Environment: real
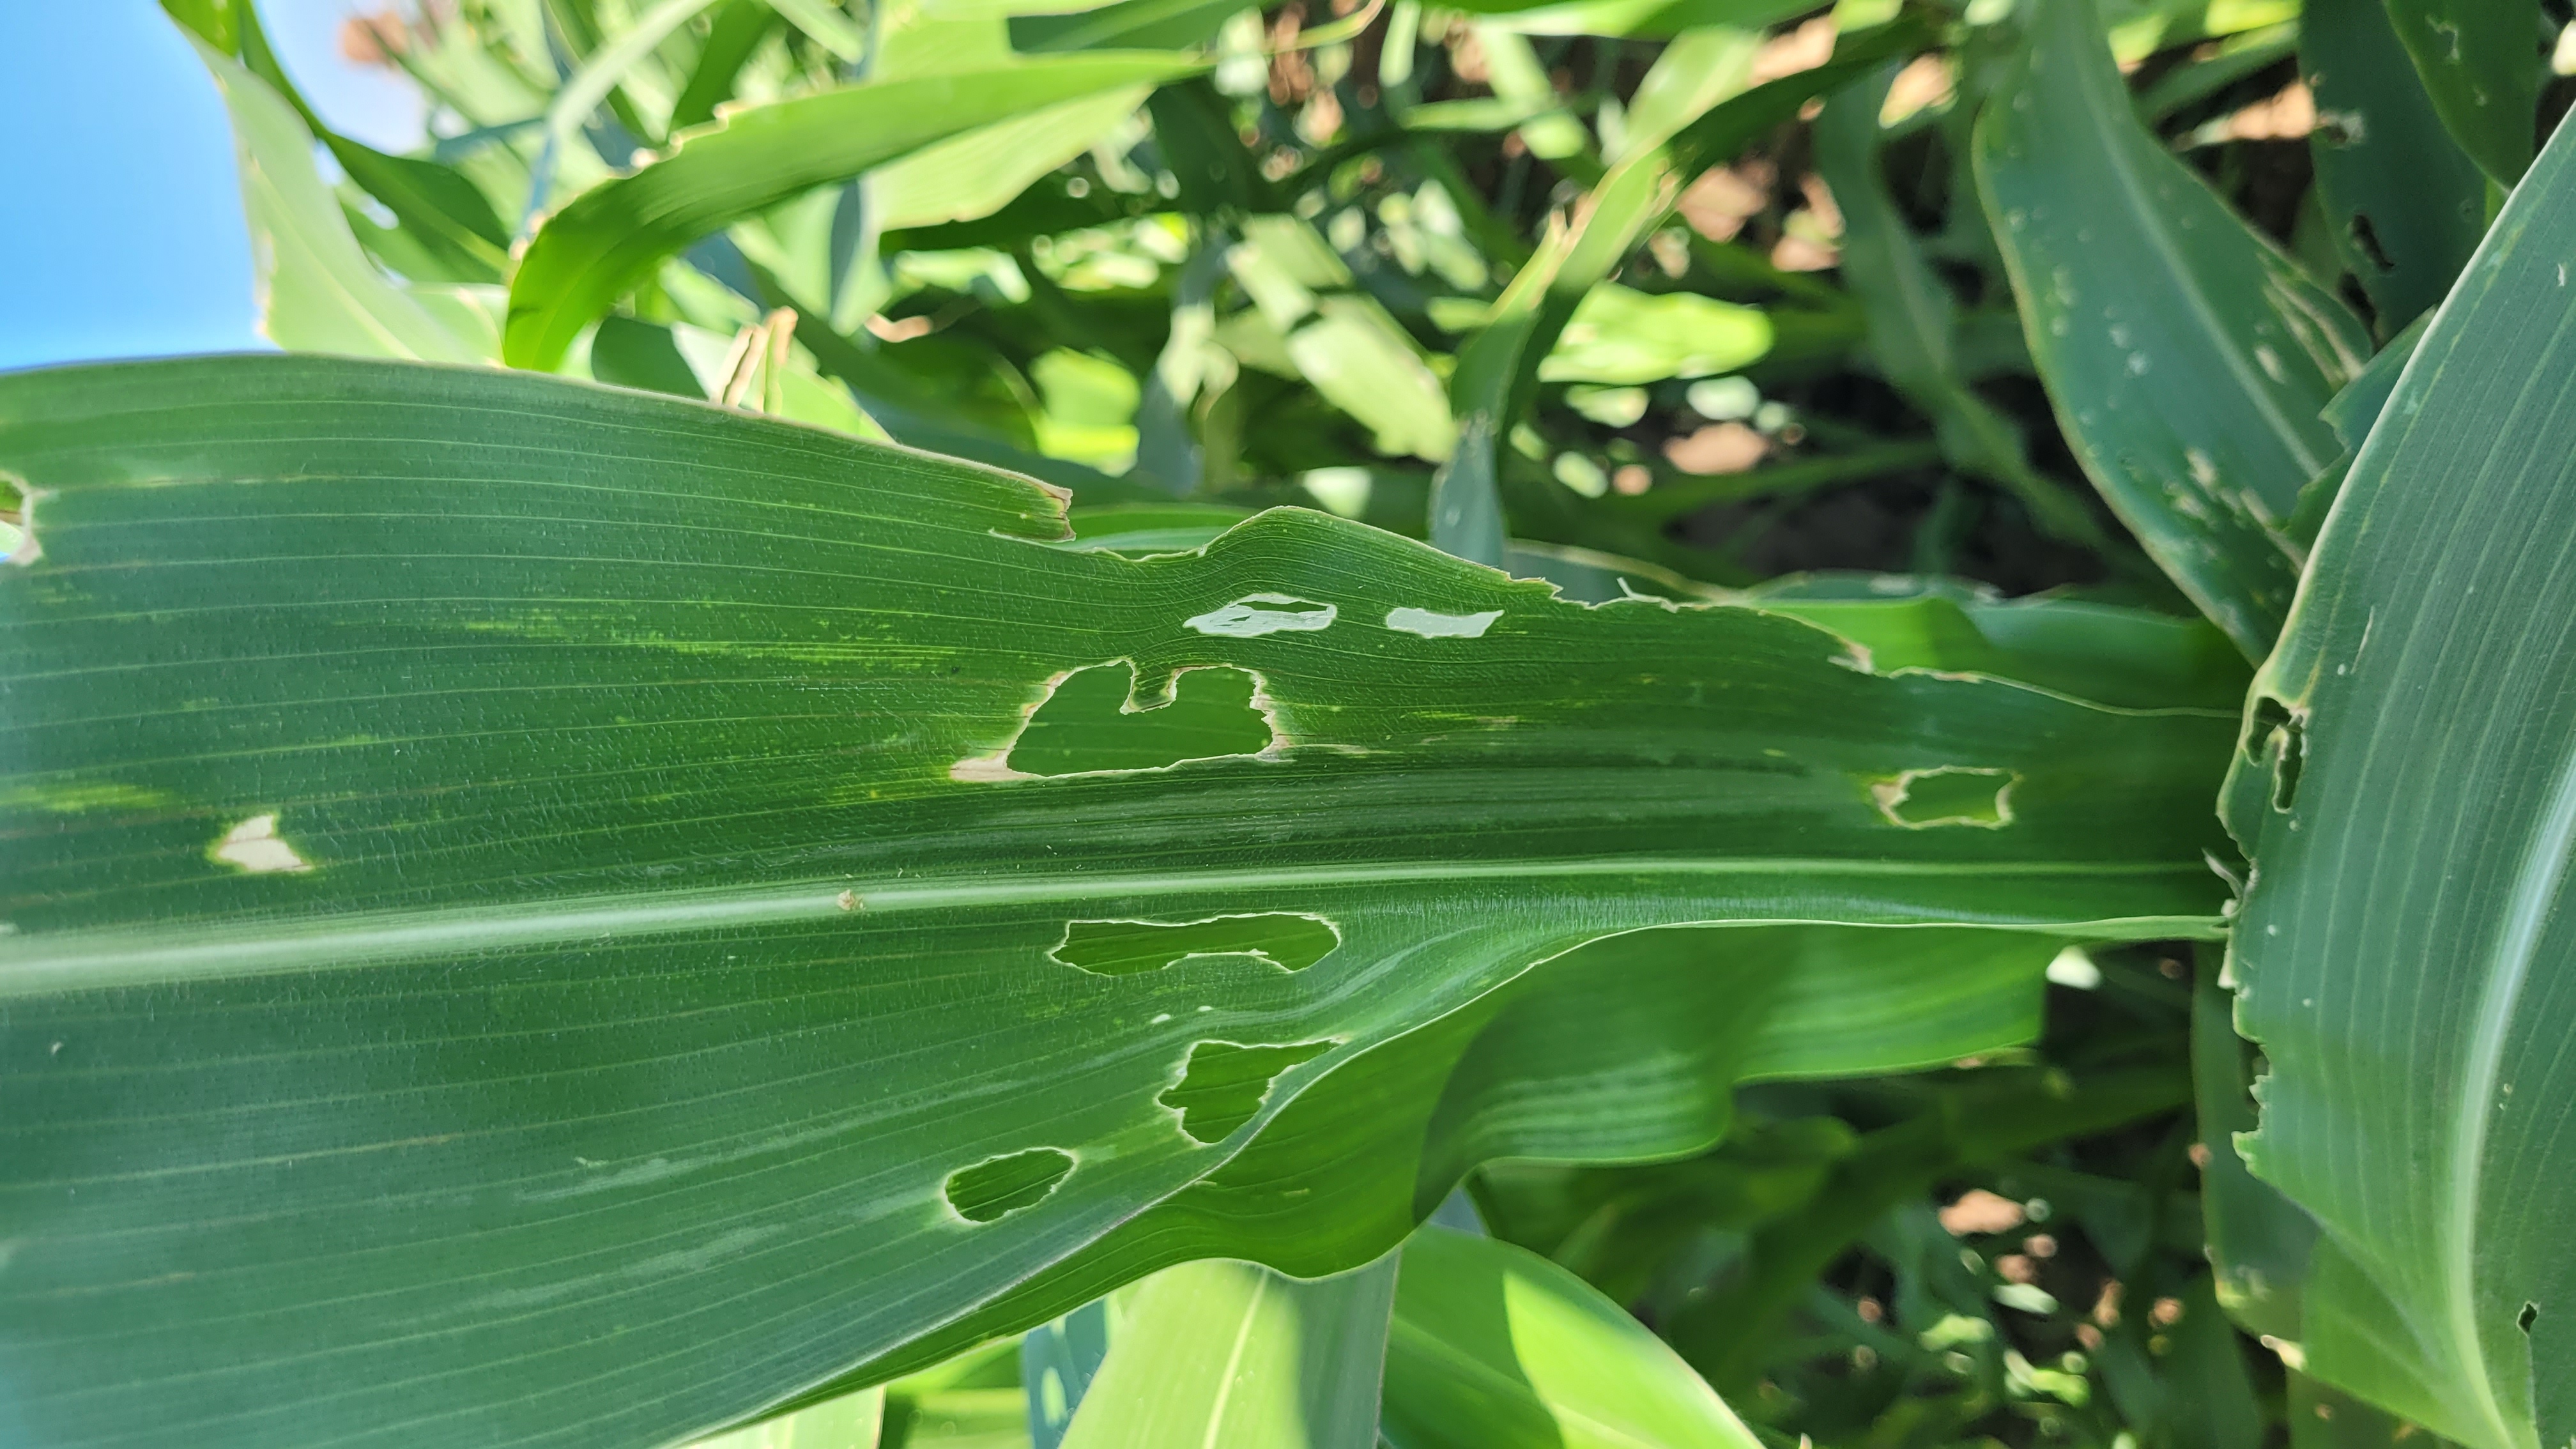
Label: fall_armyworm